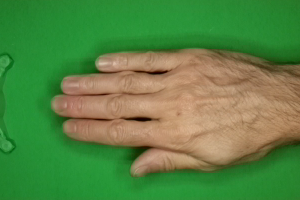
Label: paper